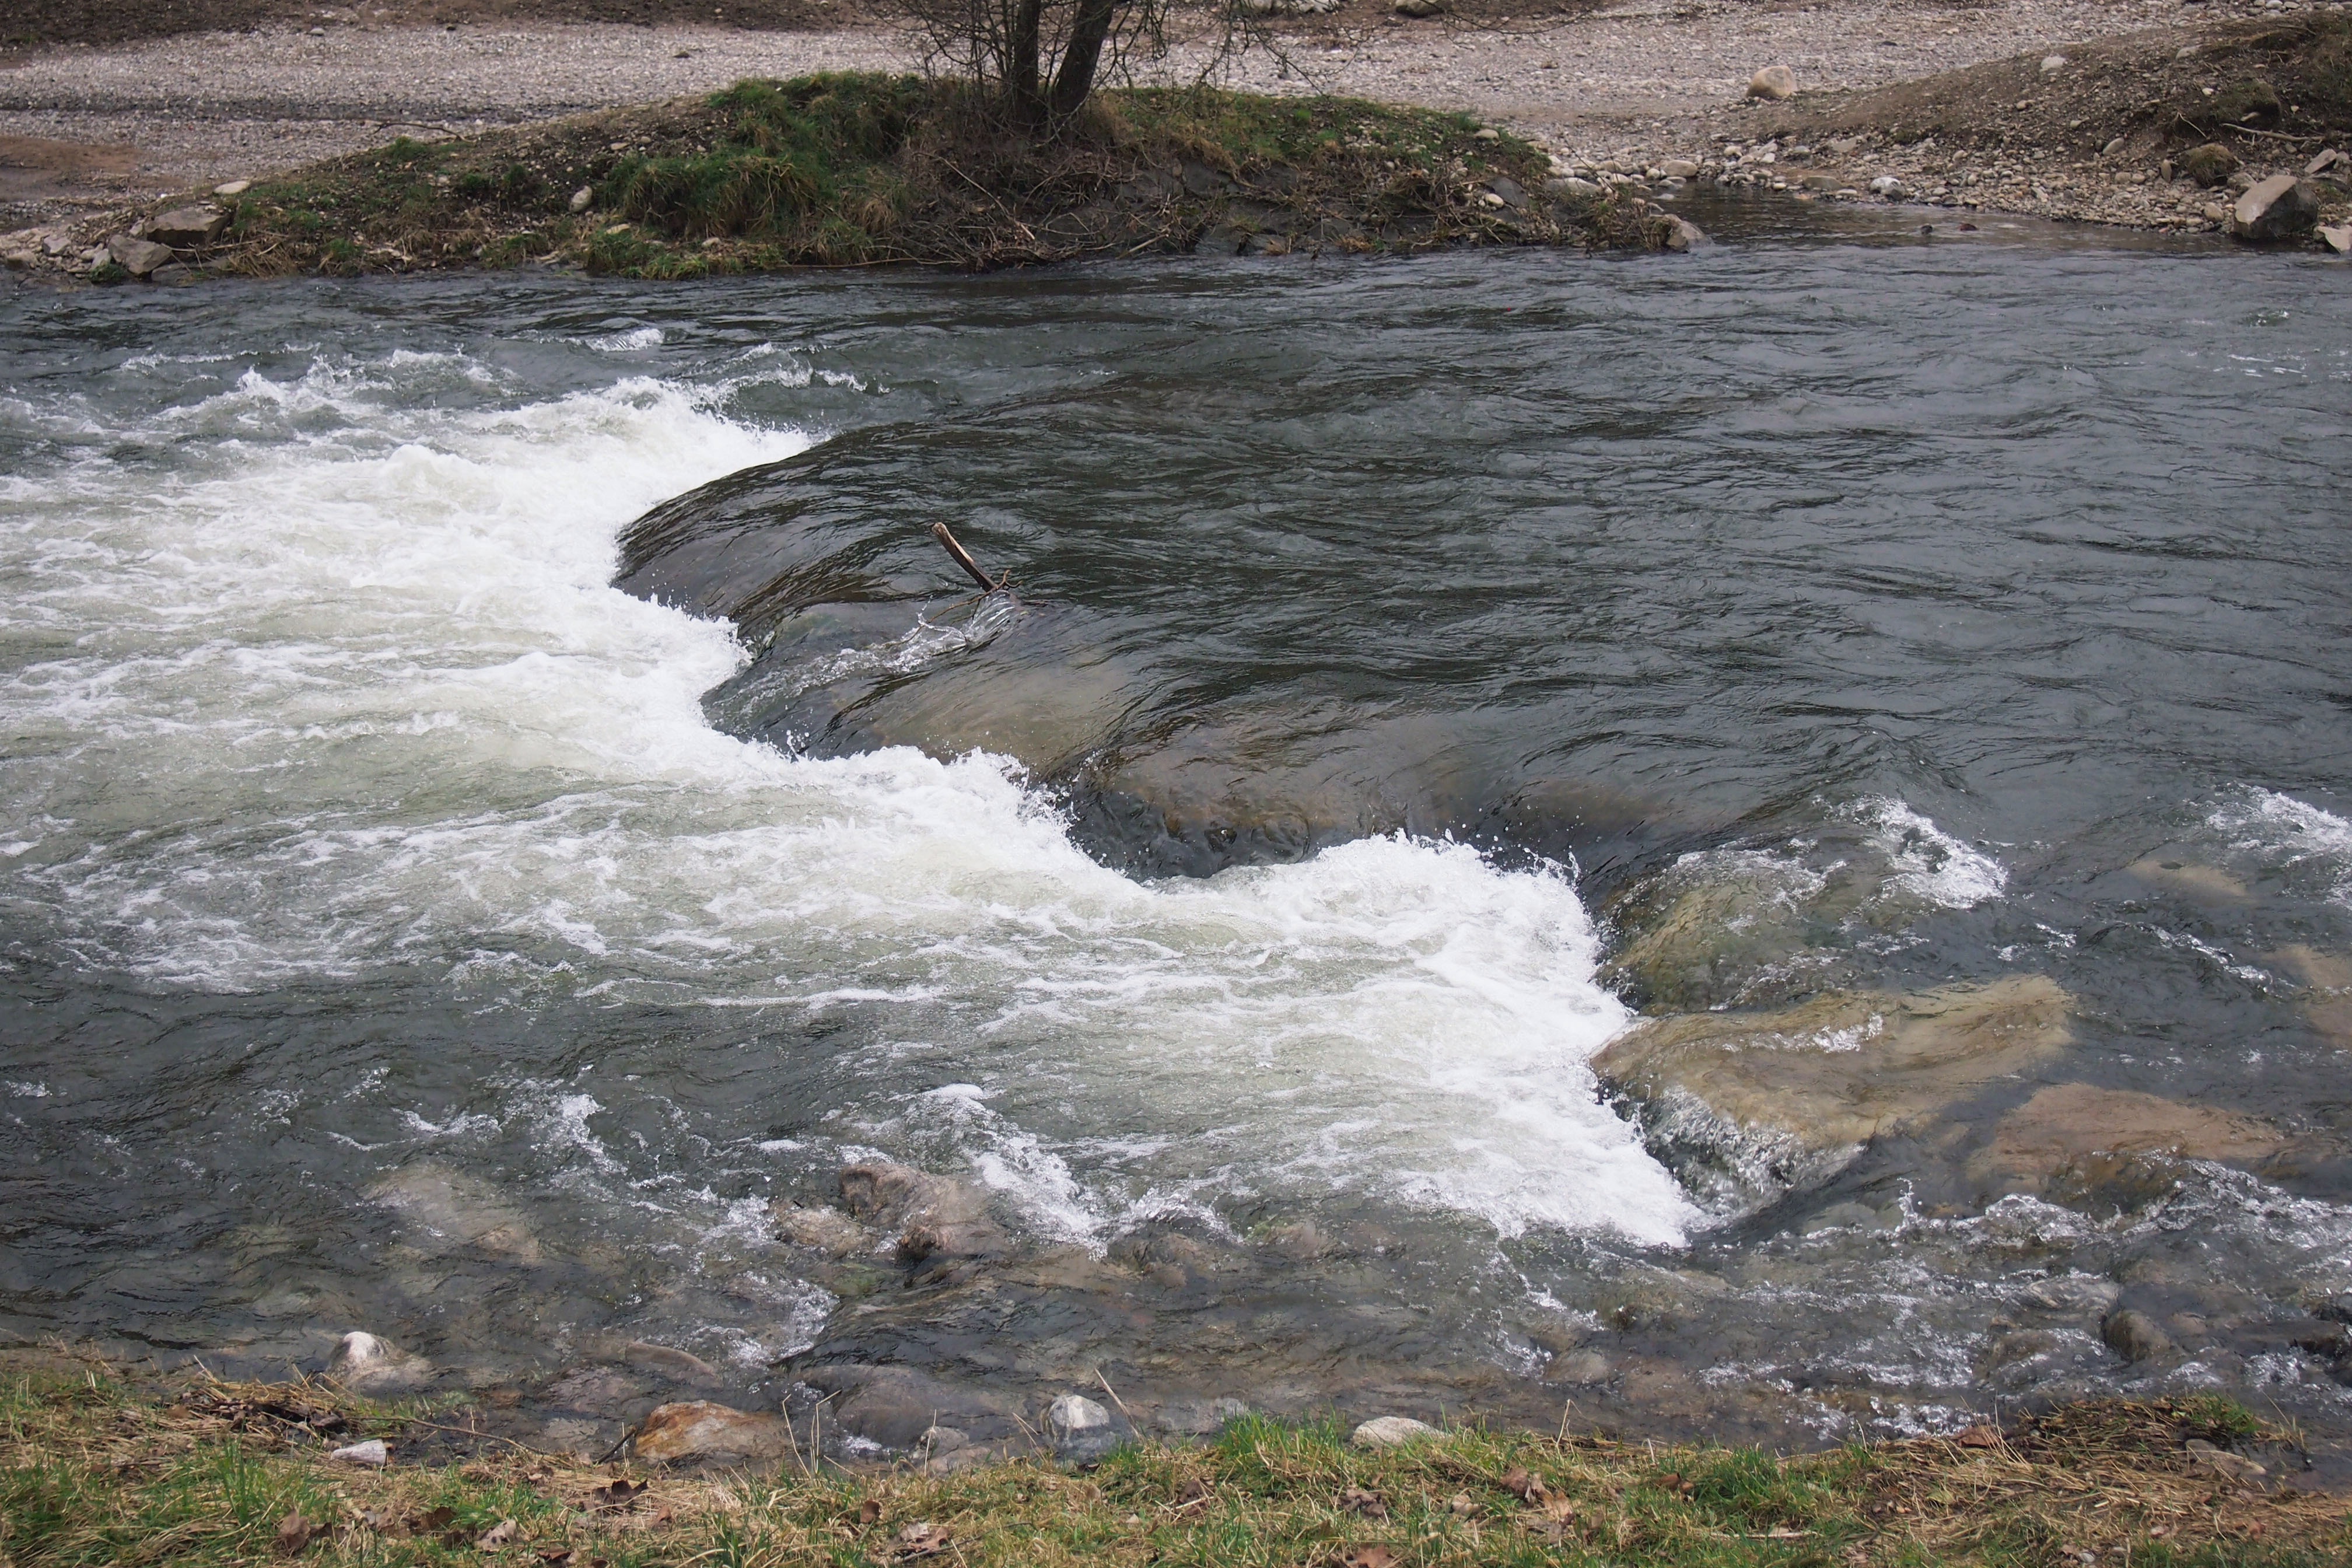
sea, coast, water, rock, waterfall, river, foam, stream, rapid, body of water, geology, bach, fast, water feature, watercourse, landform, geological phenomenon